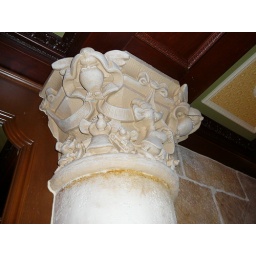
Engraving of a column in the bedroom suite.